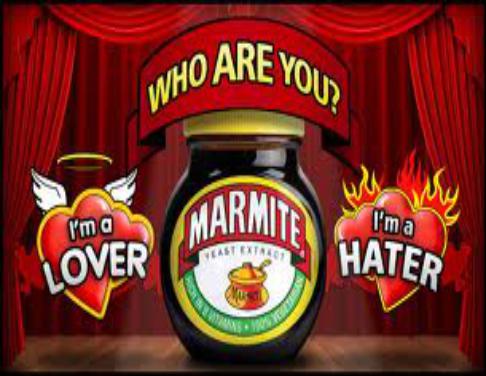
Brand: Marmite
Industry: Food